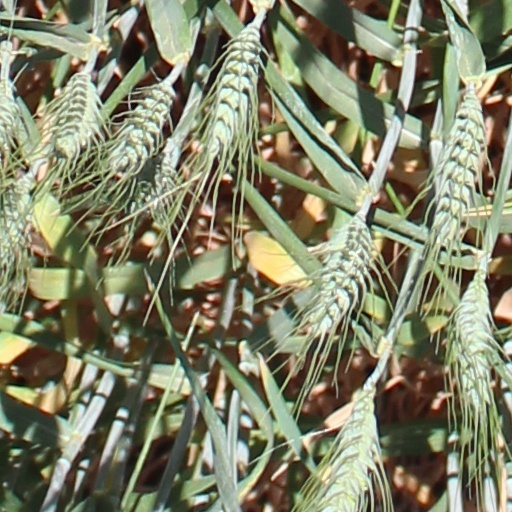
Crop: wheat